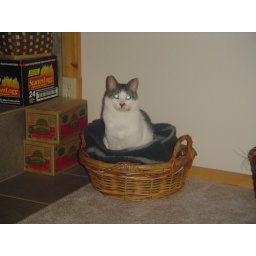
Forrest in the cat bed